Girls Like You

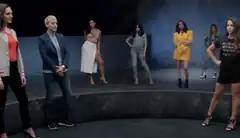
A screenshot of the music video showing part of the cast of women featured. An article of "Billboard" noted "the female-empowerment message of the video is loud and clear."

The music video premiered on YouTube, on May 31, 2018, at midnight 12AM (EDT). Directed by David Dobkin and cinematographed by Claudio Miranda, it follows Adam Levine, alone with a microphone in the center of a room, the band playing instruments in the background, then a rotating assortment of women doing lip-syncing and dancing to the song around with Levine. The video featured appearances from Maroon 5's band members: guitarist James Valentine, keyboardist and rhythm guitarist Jesse Carmichael, bassist Mickey Madden, drummer Matt Flynn, keyboardist PJ Morton and multi-instrumentalist Sam Farrar, with the song's featured artist Cardi B.